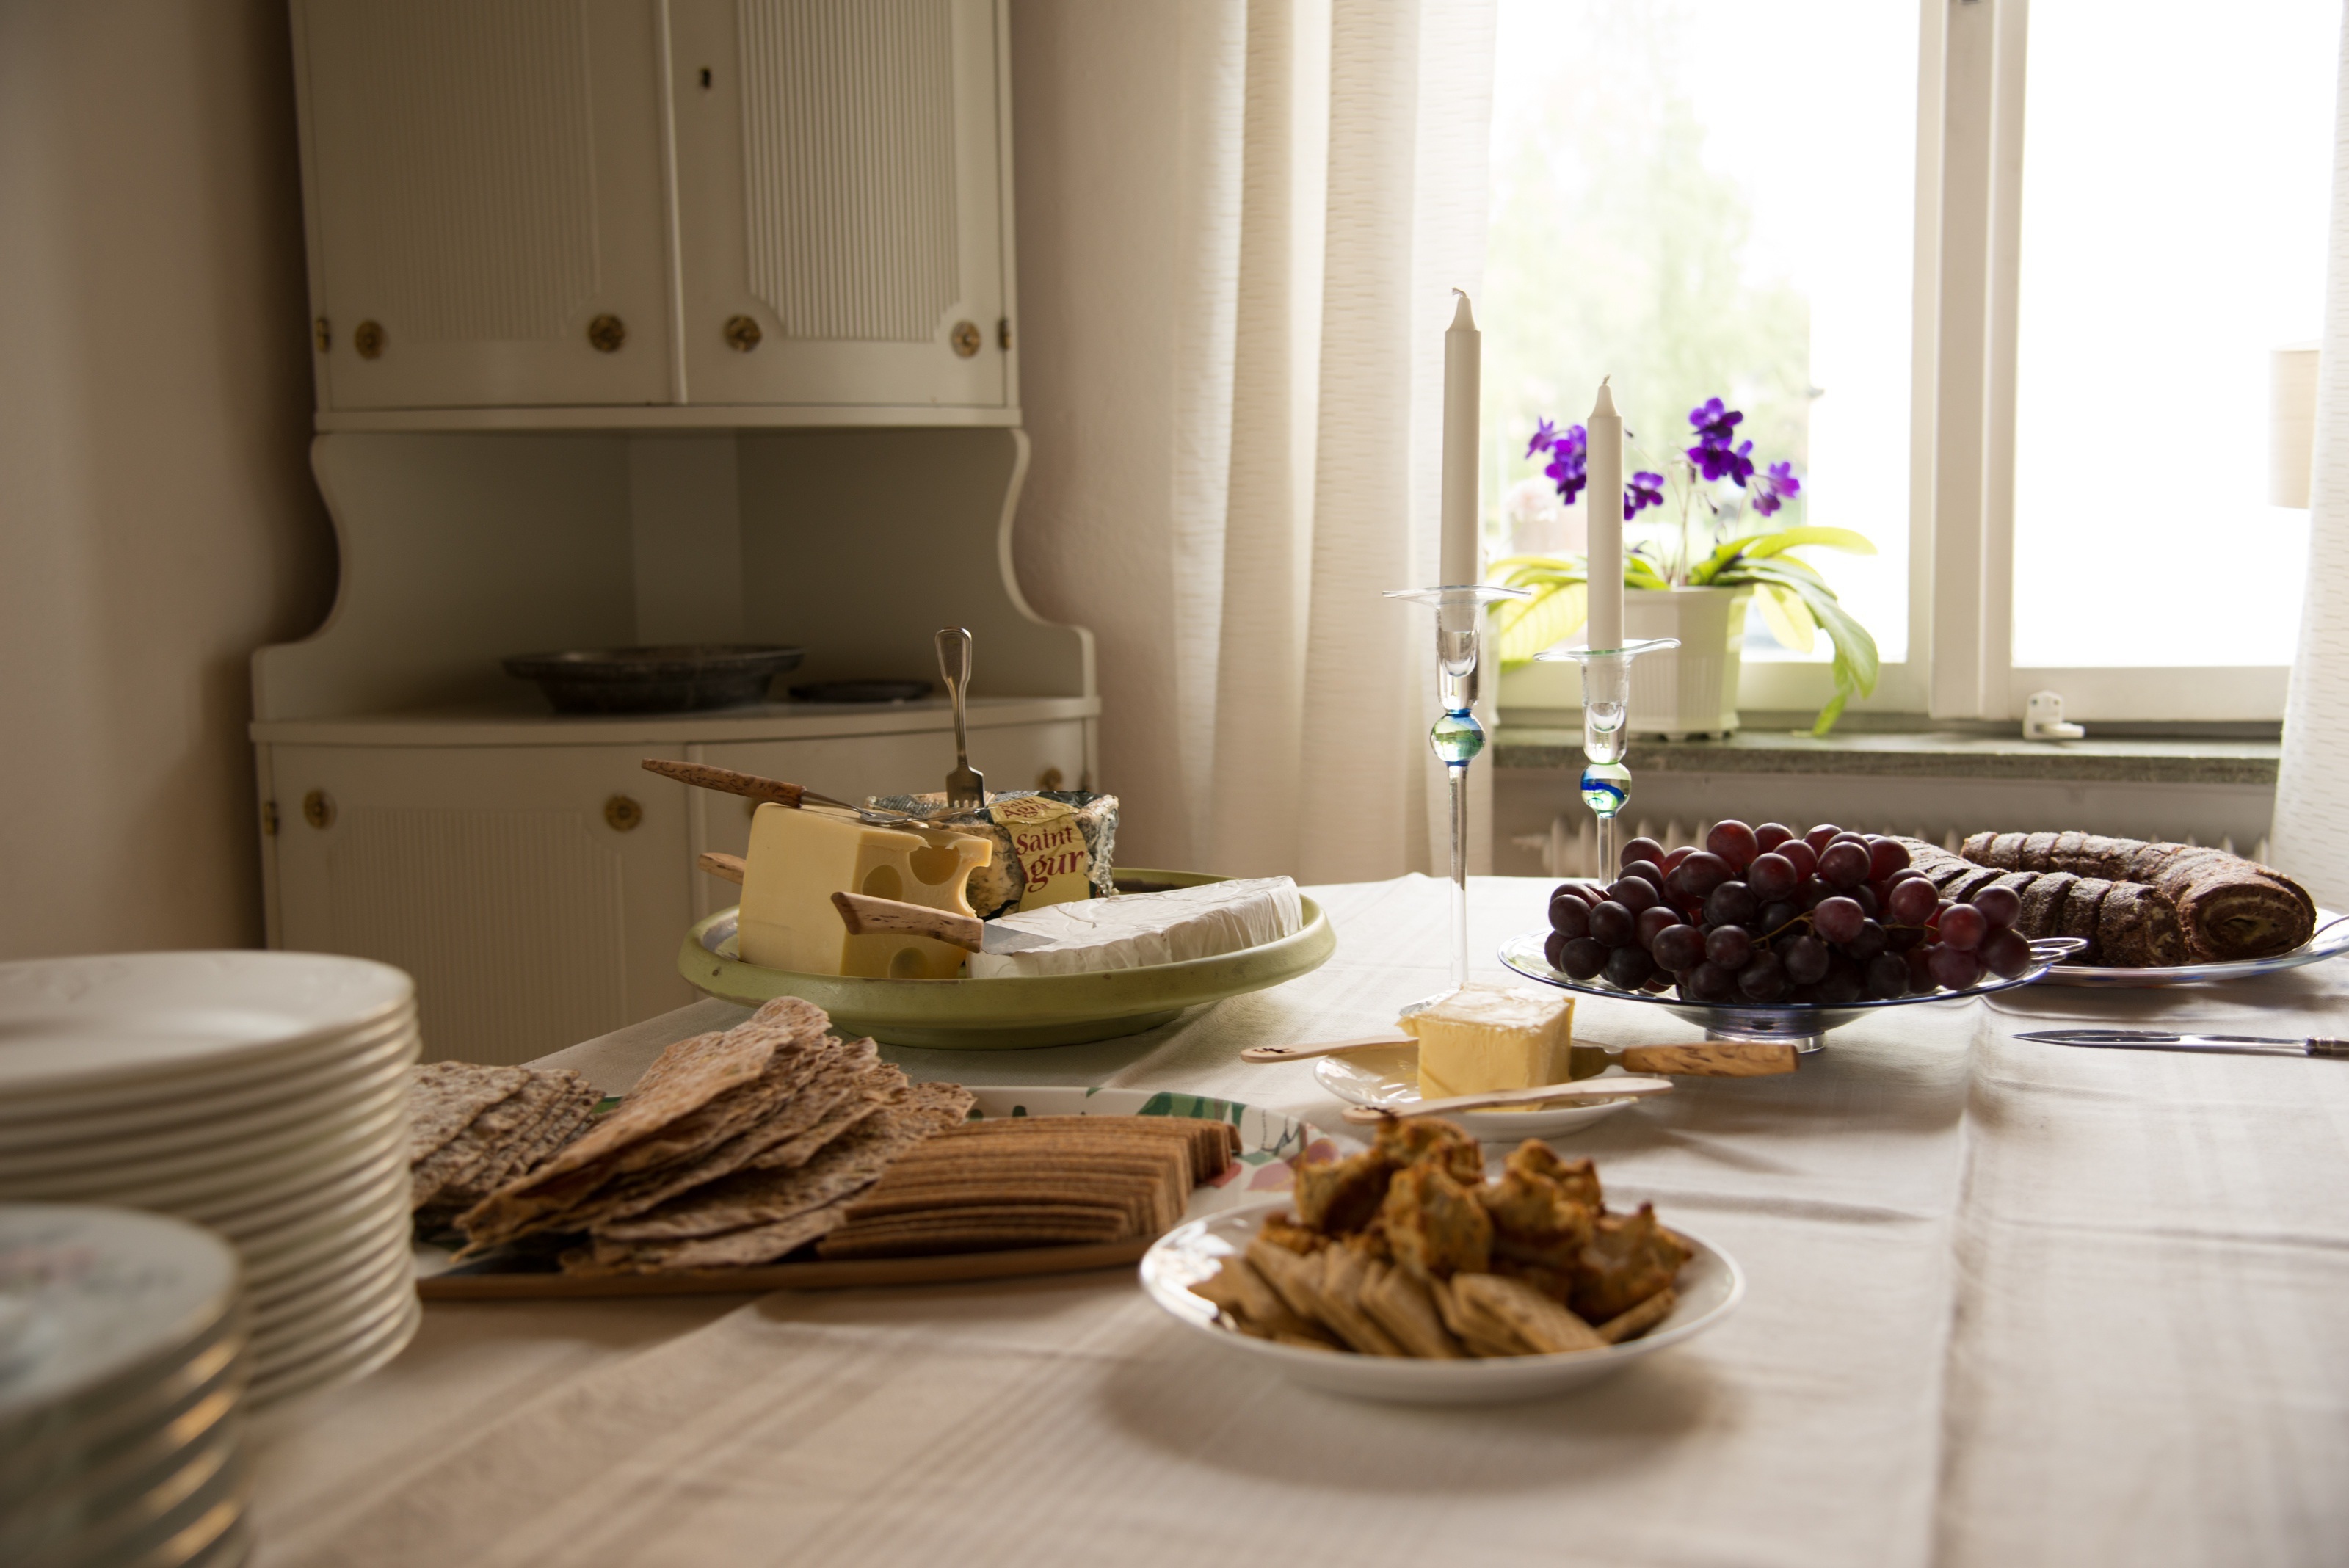
room, meal, brunch, breakfast, interior design, table, food, dish, furniture, cuisine, floor, living room, finger food, home, coffee table, dishware, snack, tableware